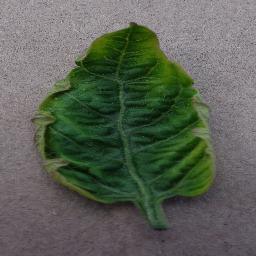
Label: Tomato___Tomato_Yellow_Leaf_Curl_Virus